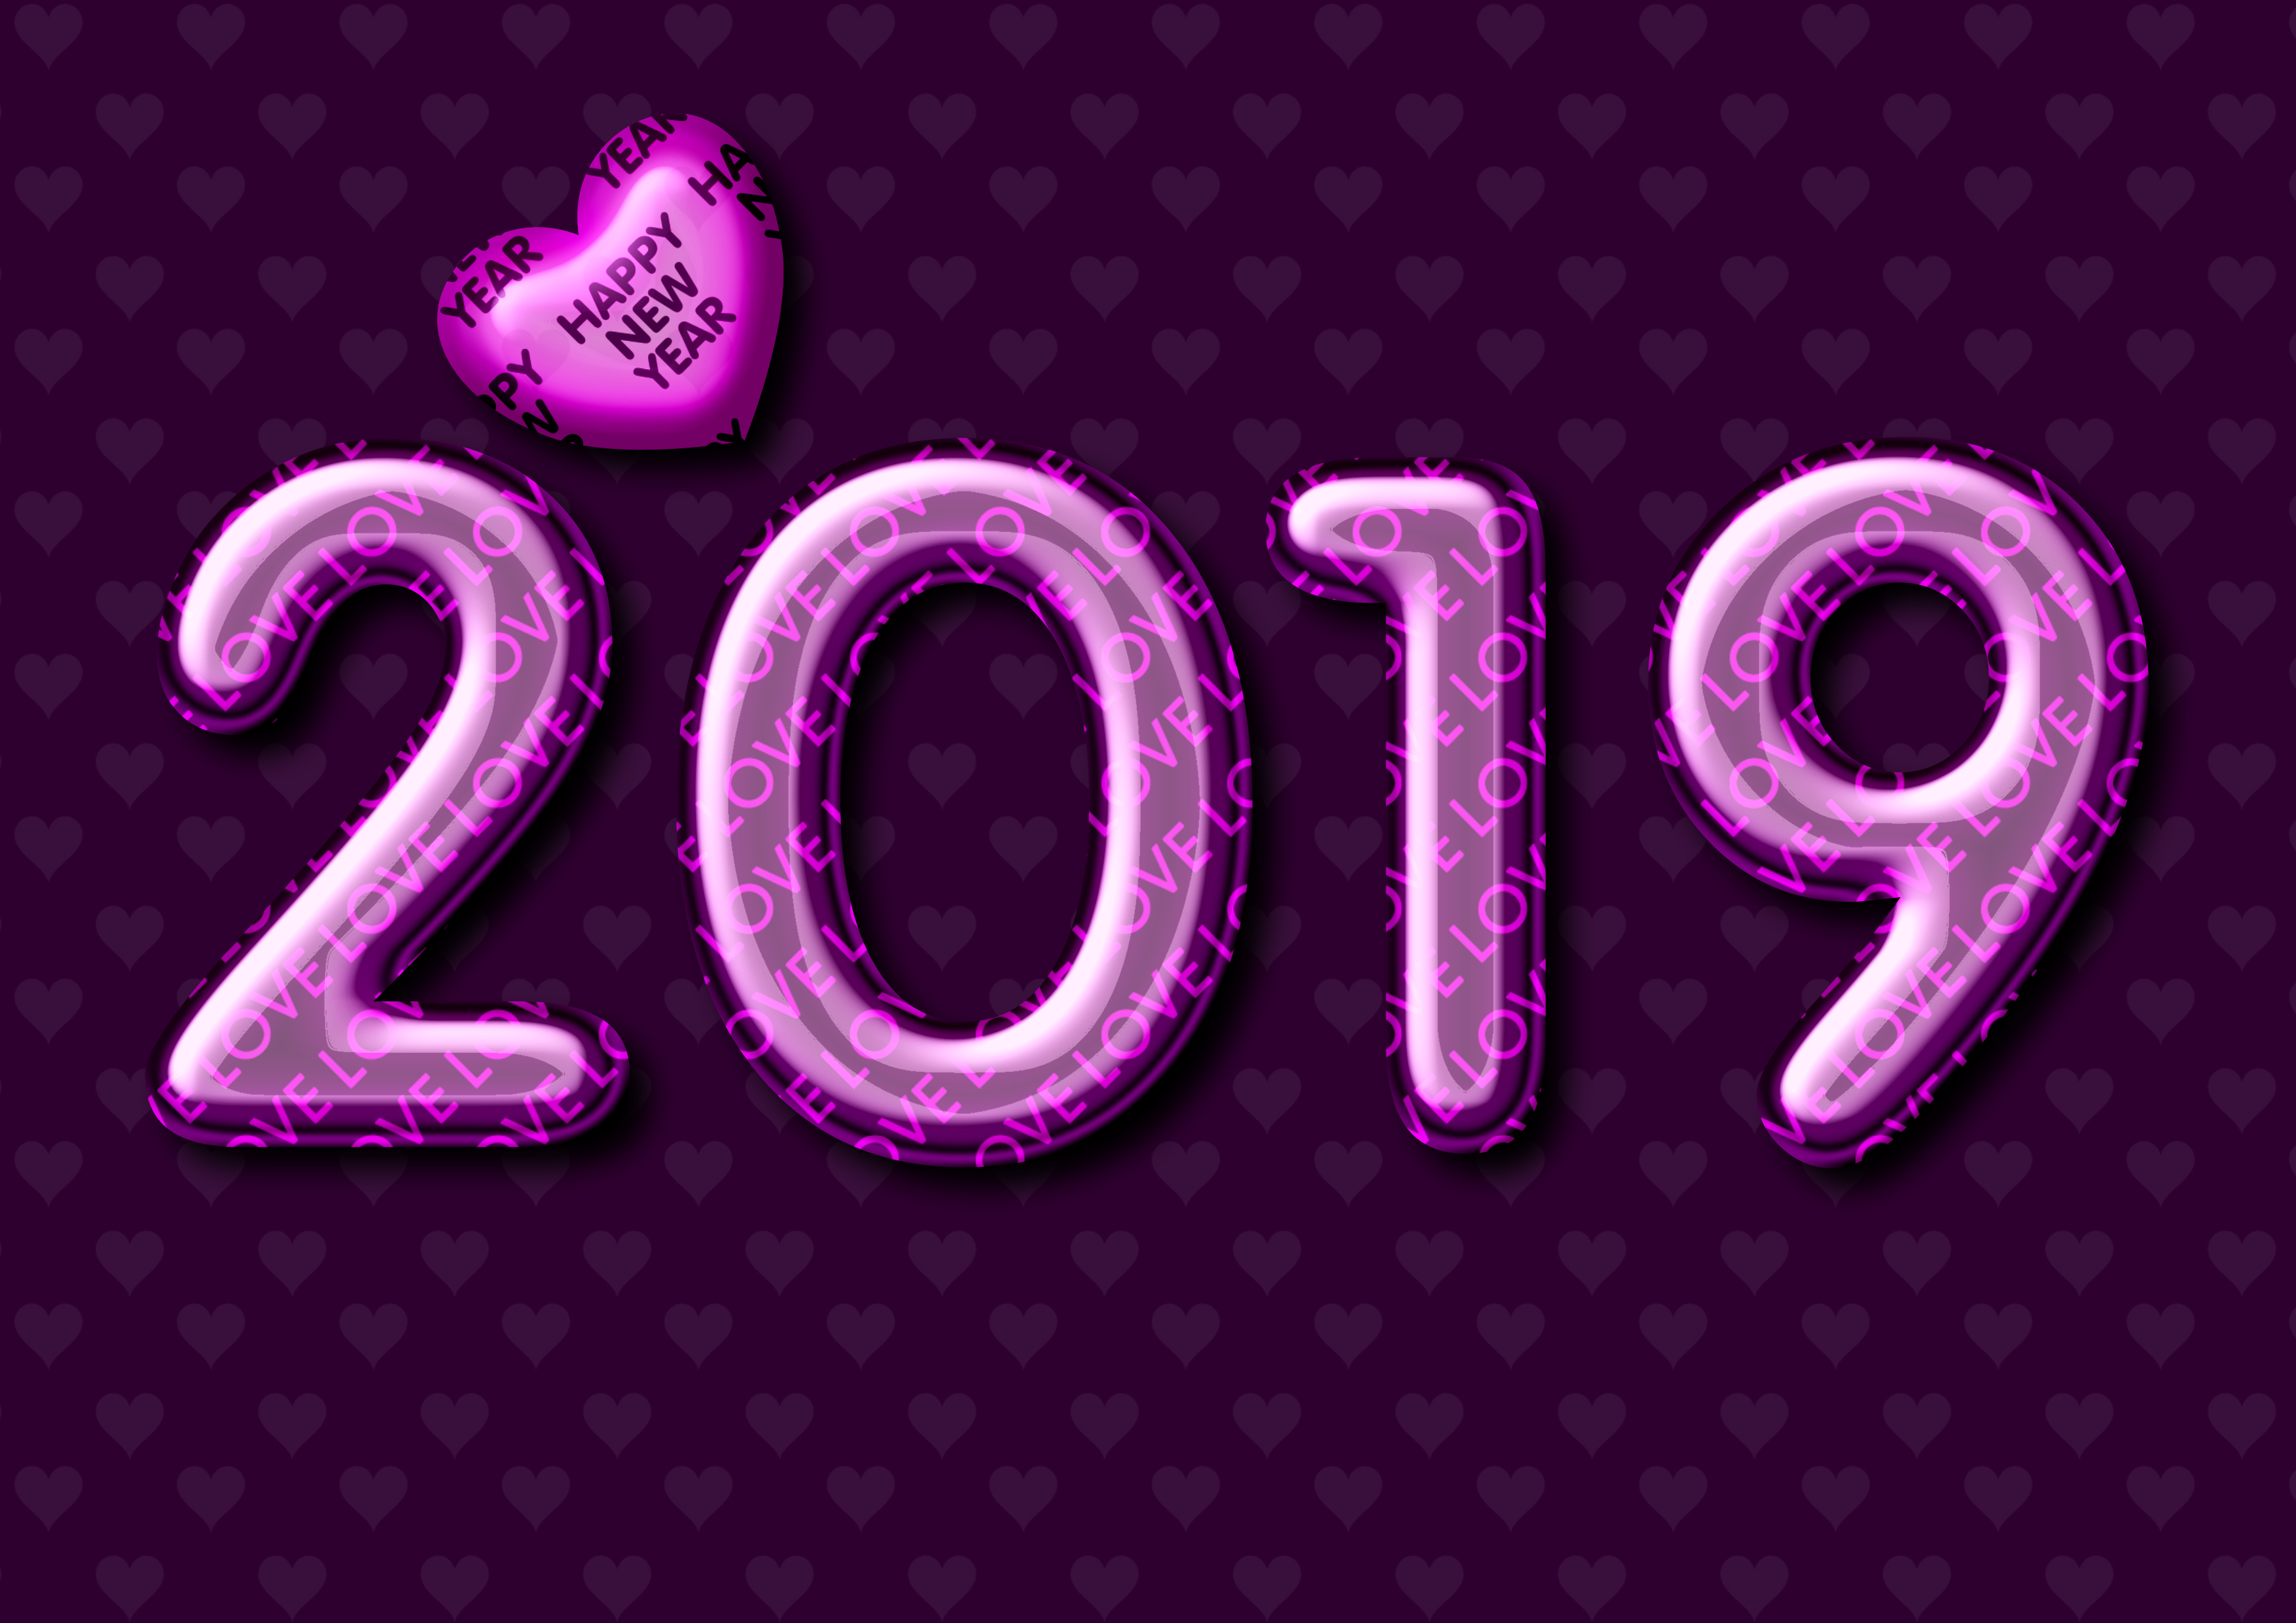
2019, pink, purple, violet, text, magenta, font, product, graphics, computer wallpaper